Siemensbahn

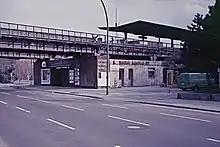
Wernerwerk station (1987)

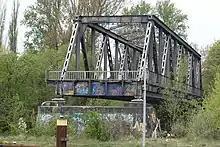
Severed Spree railway bridge sitting disused (2017)

The dismal financial outlook of Deutsche Reichsbahn's operations in West Berlin led to plans of imminent service cuts with worsening conditions for the railway workers. They reacted to the plans by going on strike in September 1980. Only half of the S-Bahn routes went back in service afterwards. This drew the public's attention to a state of affairs that had been left unresolved and untenable for too long. Effective 1984, operations of the West Berlin S-Bahn were, with approval by the Allied powers, transferred from the Reichsbahn to Berliner Verkehrsbetriebe BVG, West Berlin's municipal public transit company.